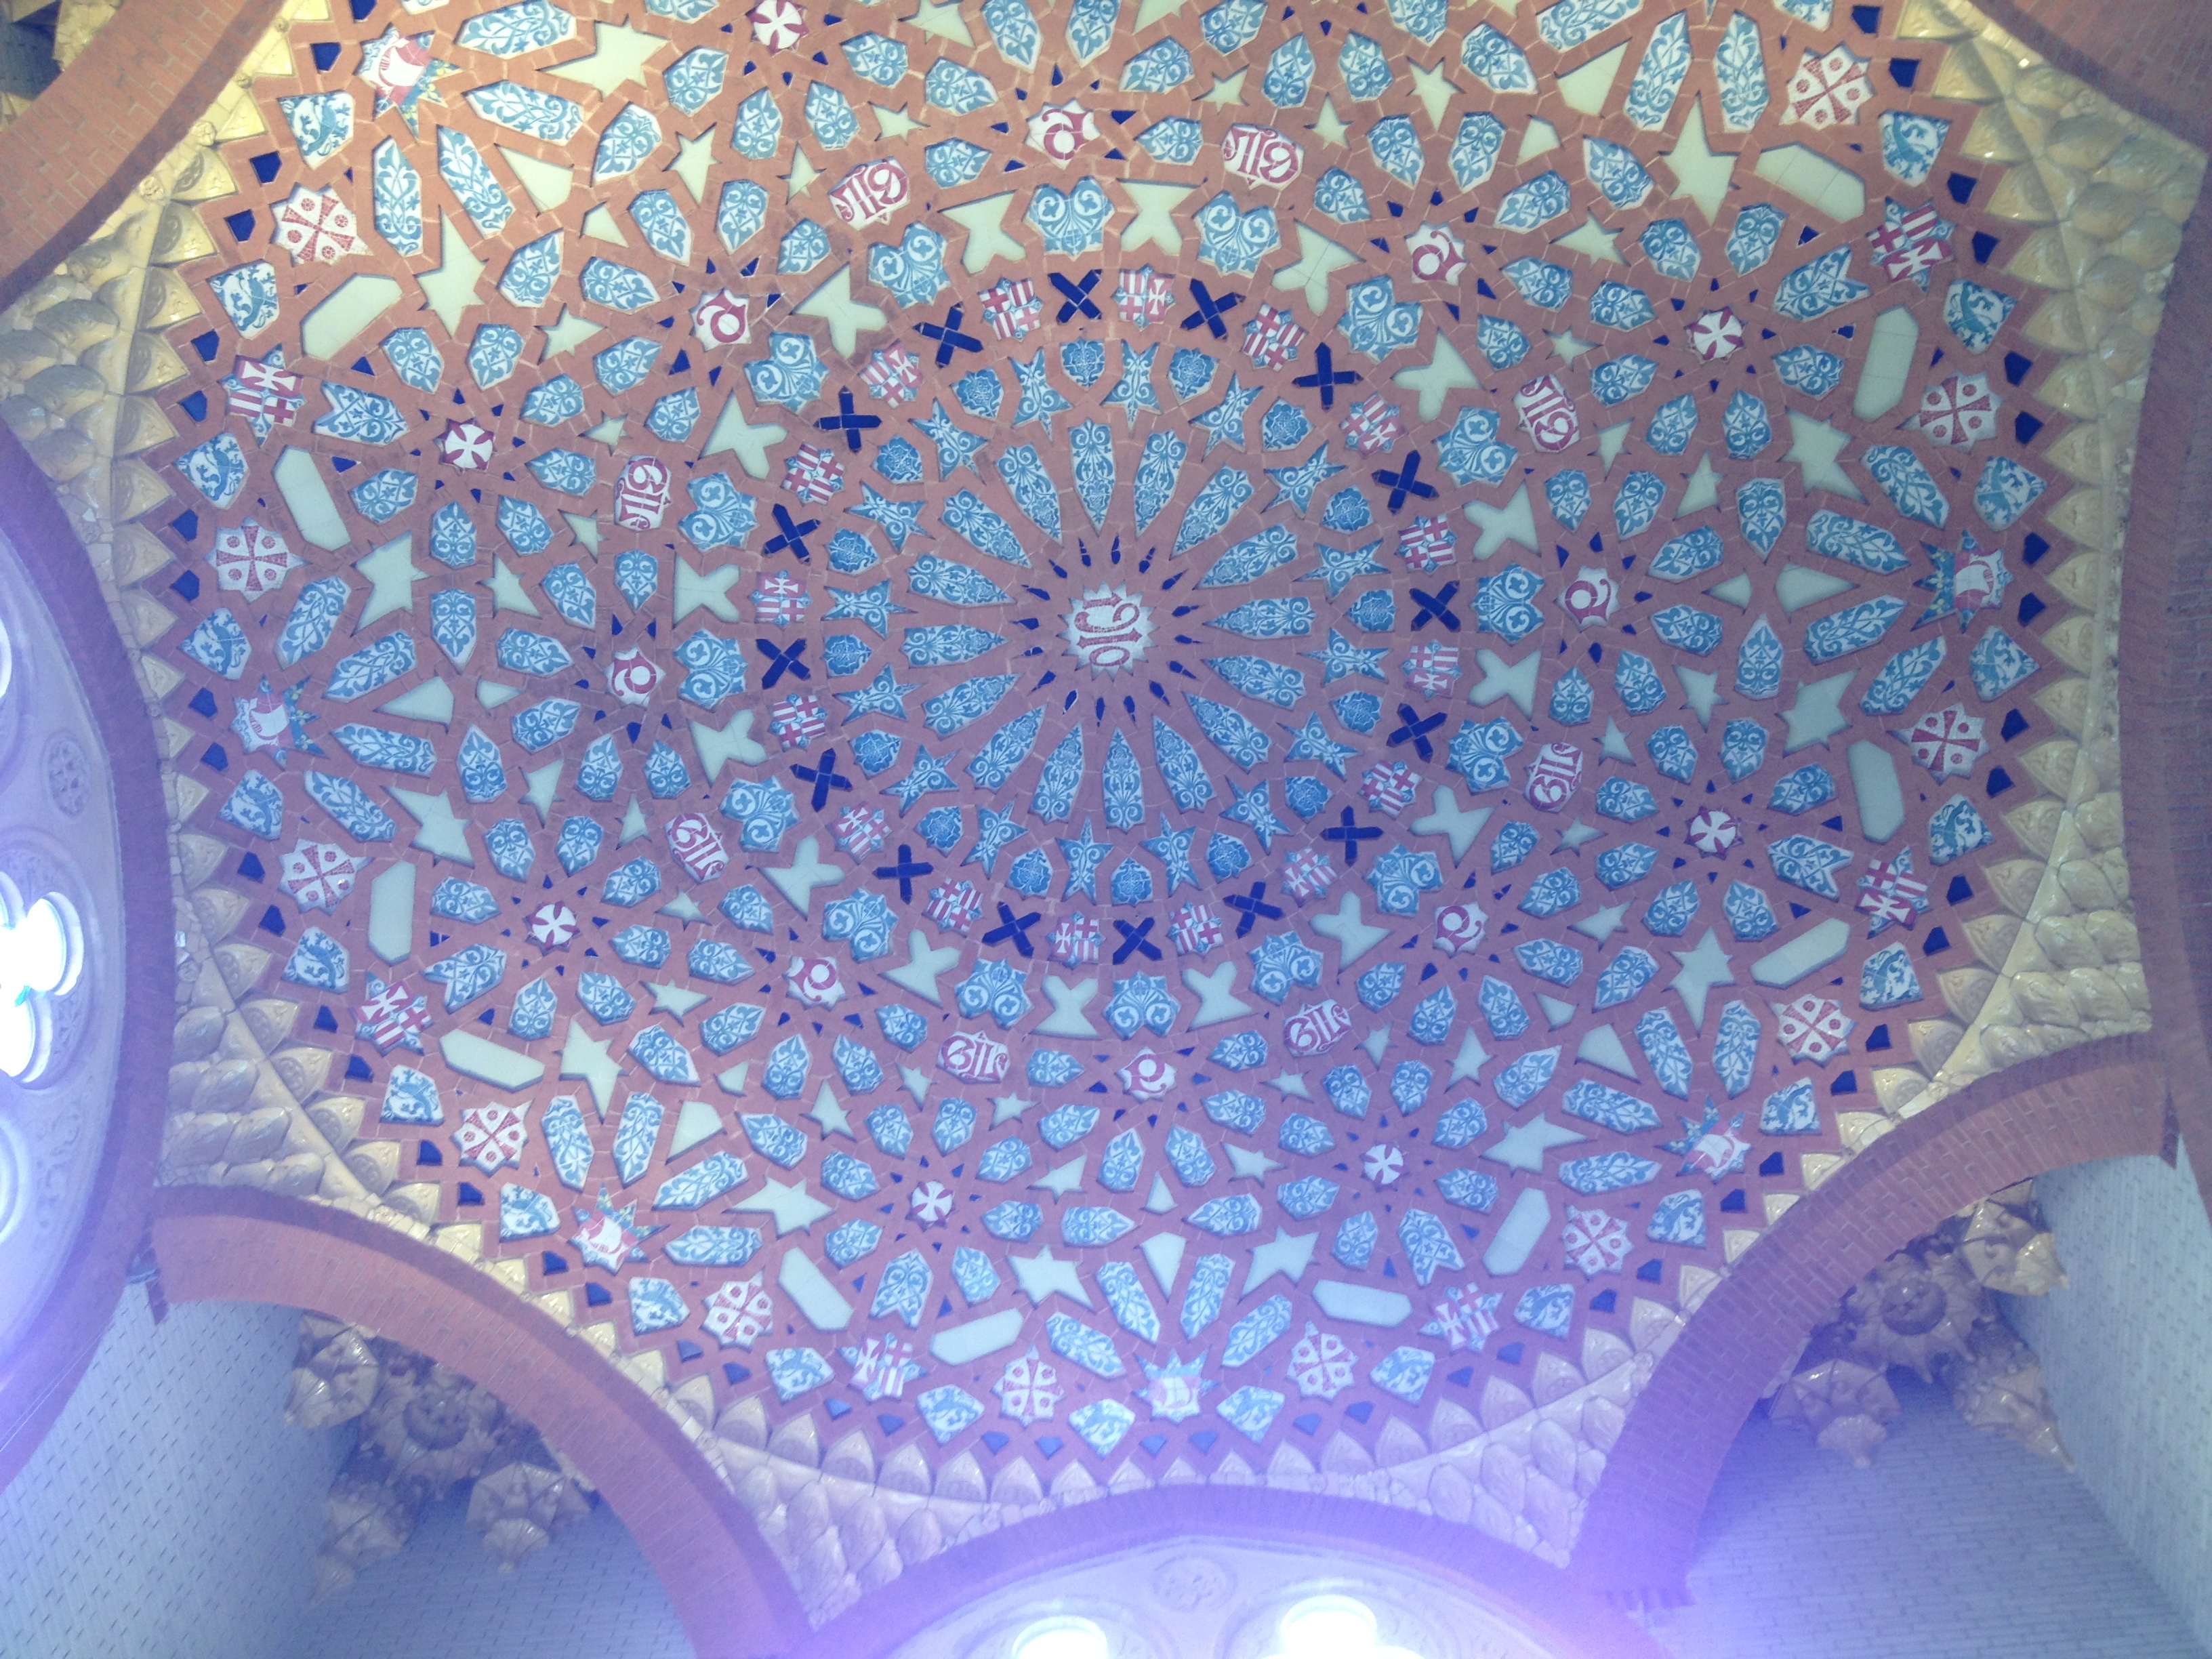
pattern, blue, circle, textile, art, design, symmetry, flooring